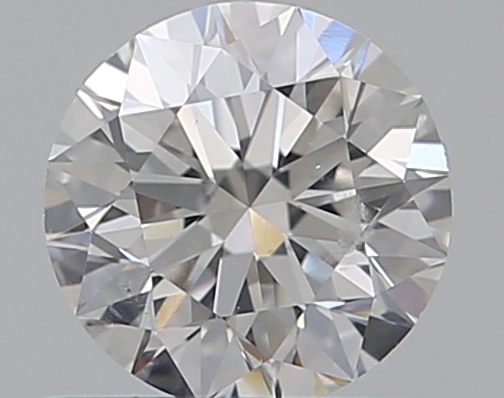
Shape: round
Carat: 0.53
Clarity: SI1
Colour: G
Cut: EX
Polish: EX
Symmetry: EX
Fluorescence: N
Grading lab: GIA
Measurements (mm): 5.15 x 5.18 x 3.22